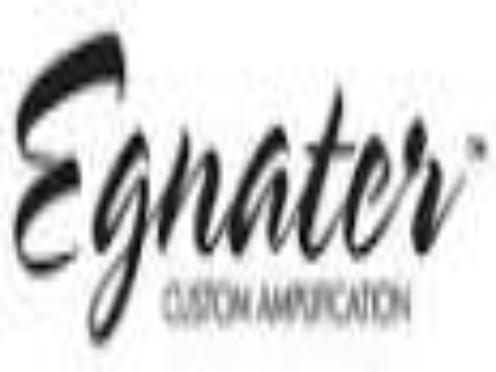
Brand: Egnater
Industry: Electronic